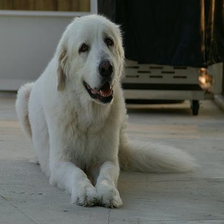
Species: dog
Breed: great pyrenees